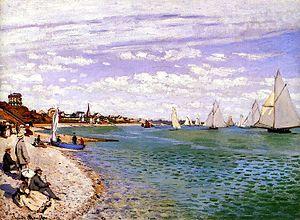
Le Havre est une ville de France impliquée dans de nombreuses disciplines sportives.
Une régate est une course de vitesse entre plusieurs bateaux, sur un parcours fermé. Le terme désigne généralement une compétition à la rame ou à la voile, mais il peut s'appliquer également aux bateaux à moteur.